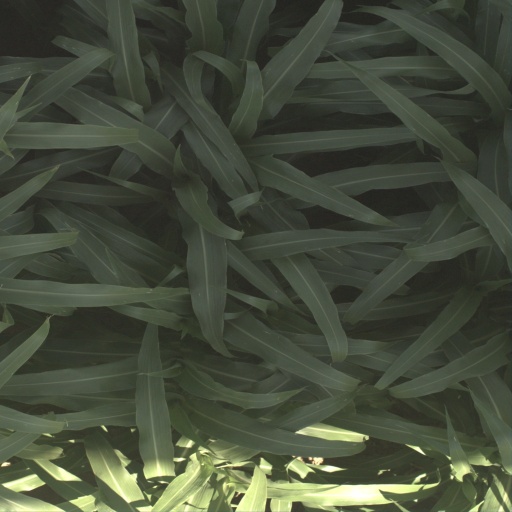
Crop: sorghum